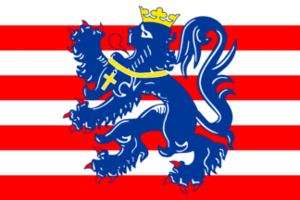
La province de Flandre-Occidentale est une province de Belgique située en Région flamande. Elle est la province la plus occidentale de la Belgique et est placée sous la tutelle de la région flamande.